2014 Big Ten Football Championship Game

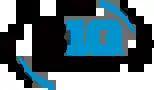

The 2014 Big Ten Football Championship Game was a college football game played on December 6, 2014 at Lucas Oil Stadium in Indianapolis, Indiana. It was the fourth annual Big Ten Football Championship Game and it determined the 2014 champion of the Big Ten Conference. The game featured the Ohio State Buckeyes, champions of the East Division, and the West Division champion Wisconsin Badgers. Wisconsin was favored by 4.5 points over Ohio State, but Ohio State won by a score of 59–0. It was the first shutout in Big Ten Football Championship Game history.